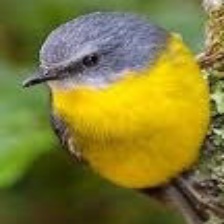
Species: EASTERN YELLOW ROBIN
Scientific name: EOPSALTRIA AUSTRALIS
ImageNet parent category: robin